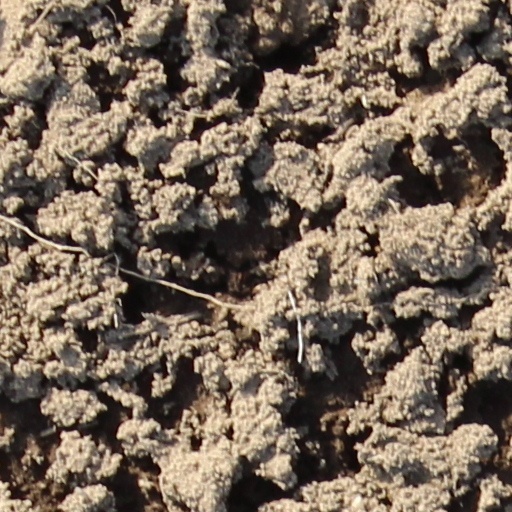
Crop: wheat